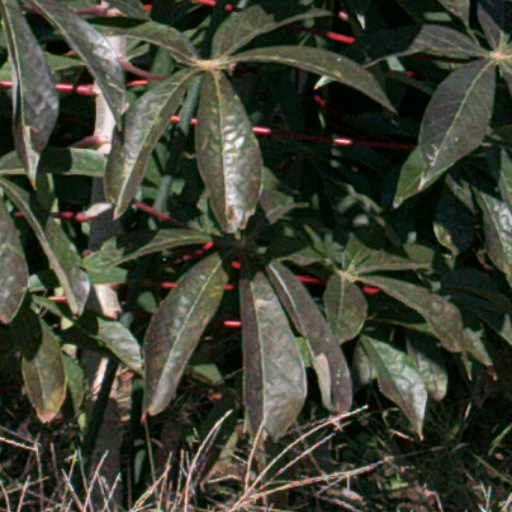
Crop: cassava